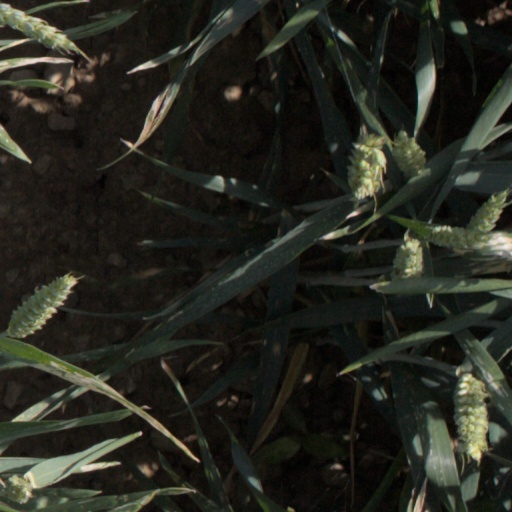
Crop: wheat